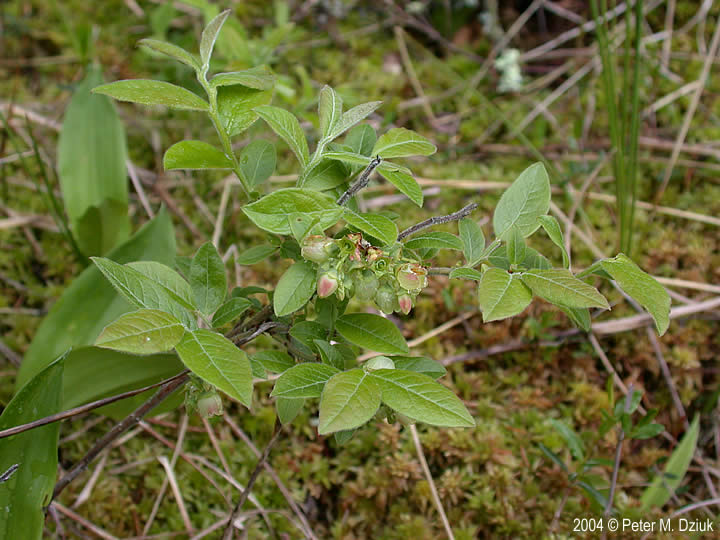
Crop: blueberry
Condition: healthy